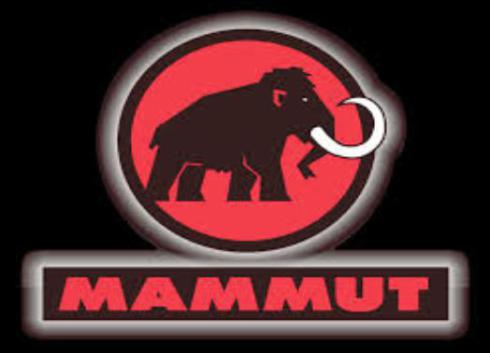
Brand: mammut
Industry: Sports